Melton Mowbray railway station

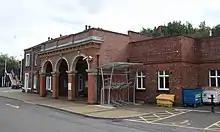
The station building with the later "porte-cochère"

The building is thought to have been designed by William Parsons and Sancton Wood. It was built by the contractor Herberts at a then cost of £3,021. The "porte-cochère" was added later by the Midland Railway in an attempt to improve the station in response to competition from the Great Northern and London and North Western Joint Railway which opened its station, , in 1879.